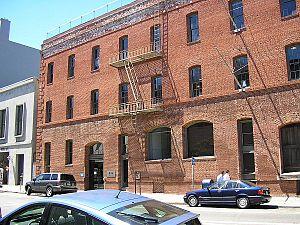
Linden Lab est une entreprise américaine créée en 1999 à San Francisco par Philip Rosedale, éditeur et gestionnaire du monde virtuel Second Life sur internet.